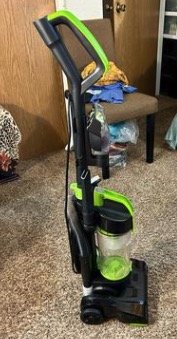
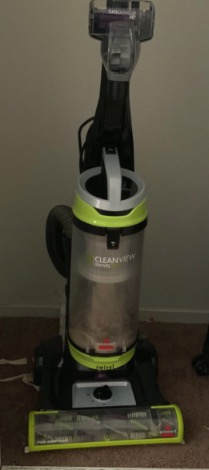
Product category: items_vacuum
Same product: no